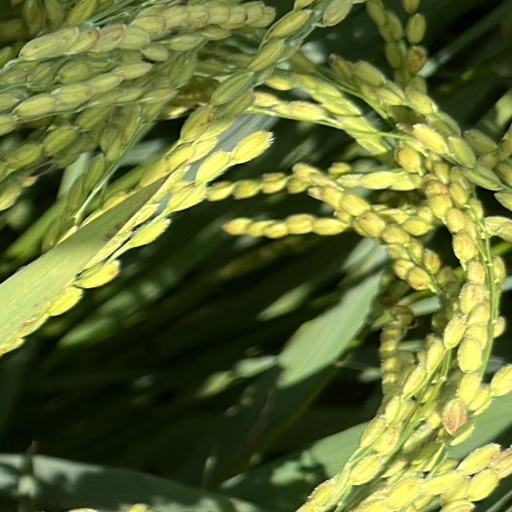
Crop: rice